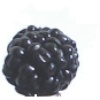
Label: mulberry